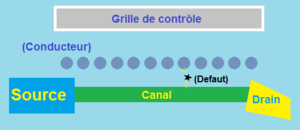
Les mémoires à nanocristaux sont des composants électroniques permettant de stocker de l'information. Cette nouvelle technologie pourrait permettre une augmentation de la capacité de stockage d'un facteur 10, tout en étant 10 fois plus rapide que les mémoires traditionnelles au dioxyde de silicium.